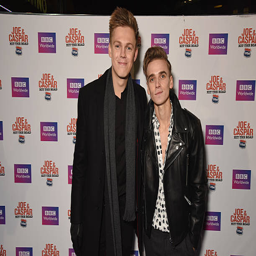
actor and film actor attend the premiere .